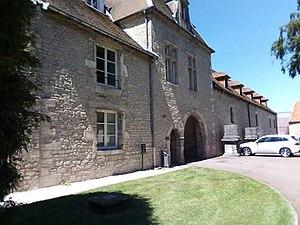
La porte-Galon à Bourbonne-les-Bains
Bourbonne-les-Bains est une commune française située dans le département de la Haute-Marne, en région Grand Est.